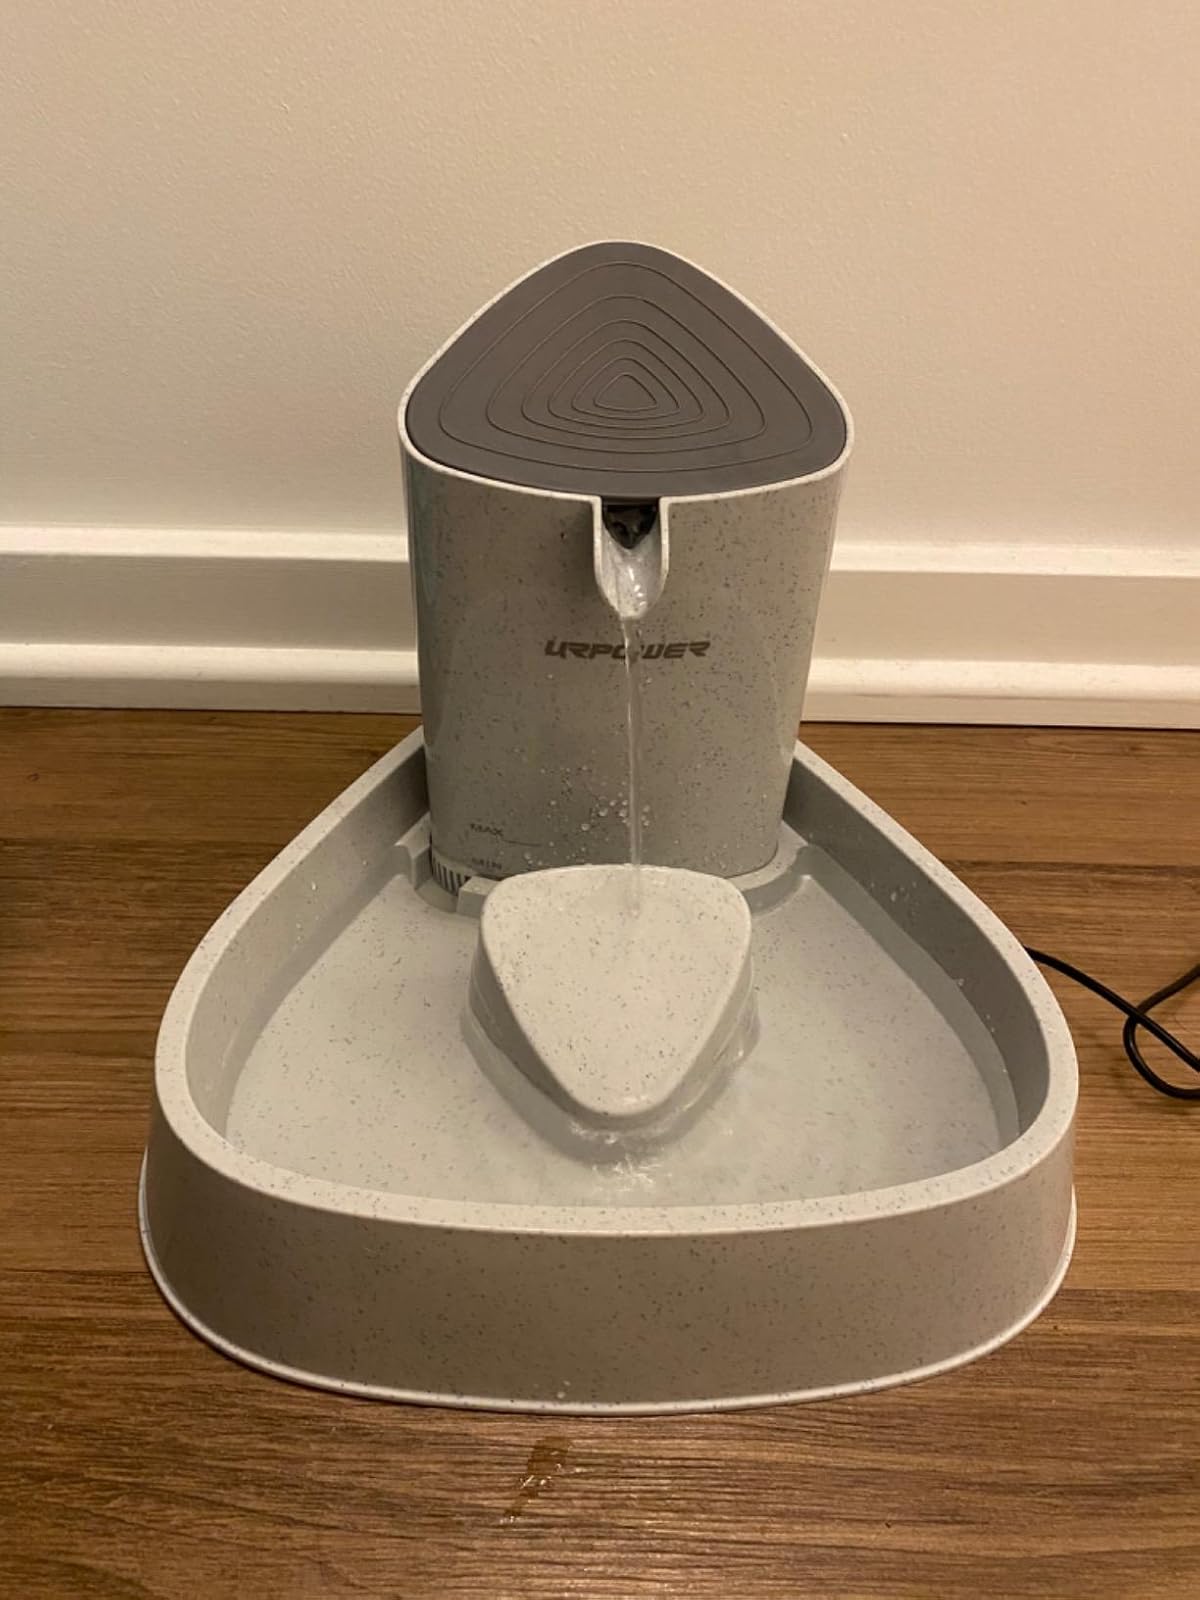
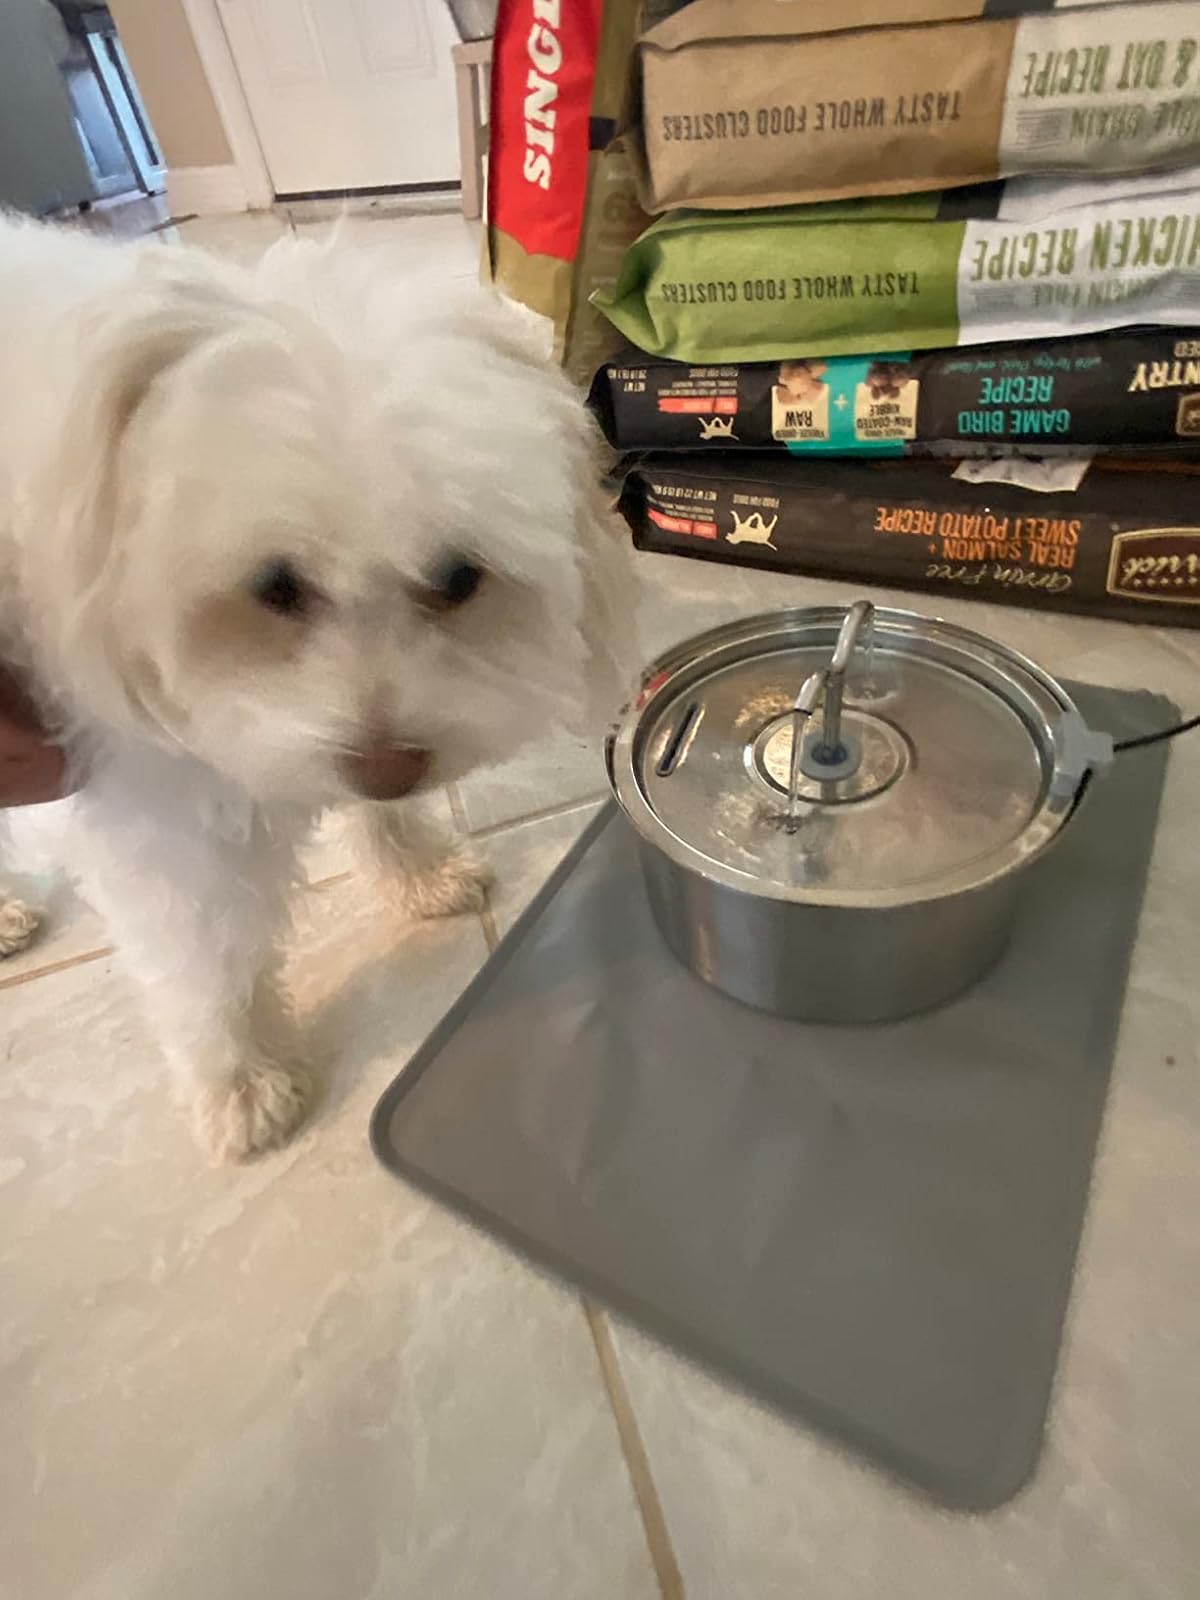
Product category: items_bowl
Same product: no